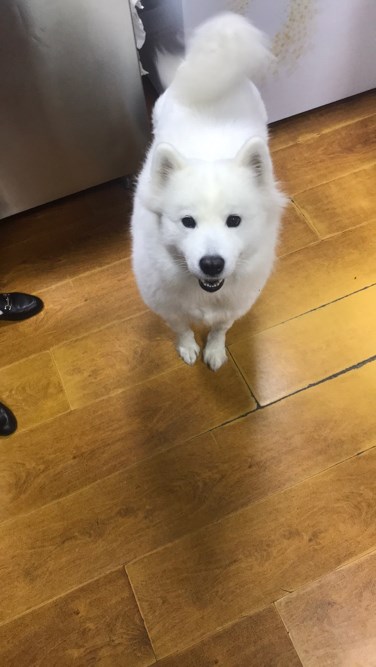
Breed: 2192-n000088-Samoyed